Tamworth, Staffordshire

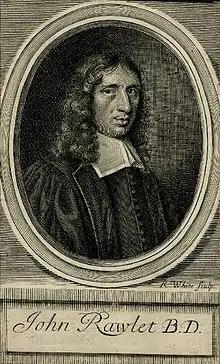
John Rawlet, 1687

Tamworth currently has two historical blue plaques. The first is positioned on the old Bank House on Lady Bank by the Tamworth Civic Society and commemorates the Tamworth Savings Bank that was founded on 1823. More recently on 8 July 2017, a blue plaque was unveiled by Tamworth Heritage Trust and the Reliant Motor Club at Bro-Dawel on the Kettlebrook Road to honour Reliant's founders, Mr T. L. Williams and Mr E. S. Thompson, and marks the birthplace of the first Reliant prototype built in 1934.